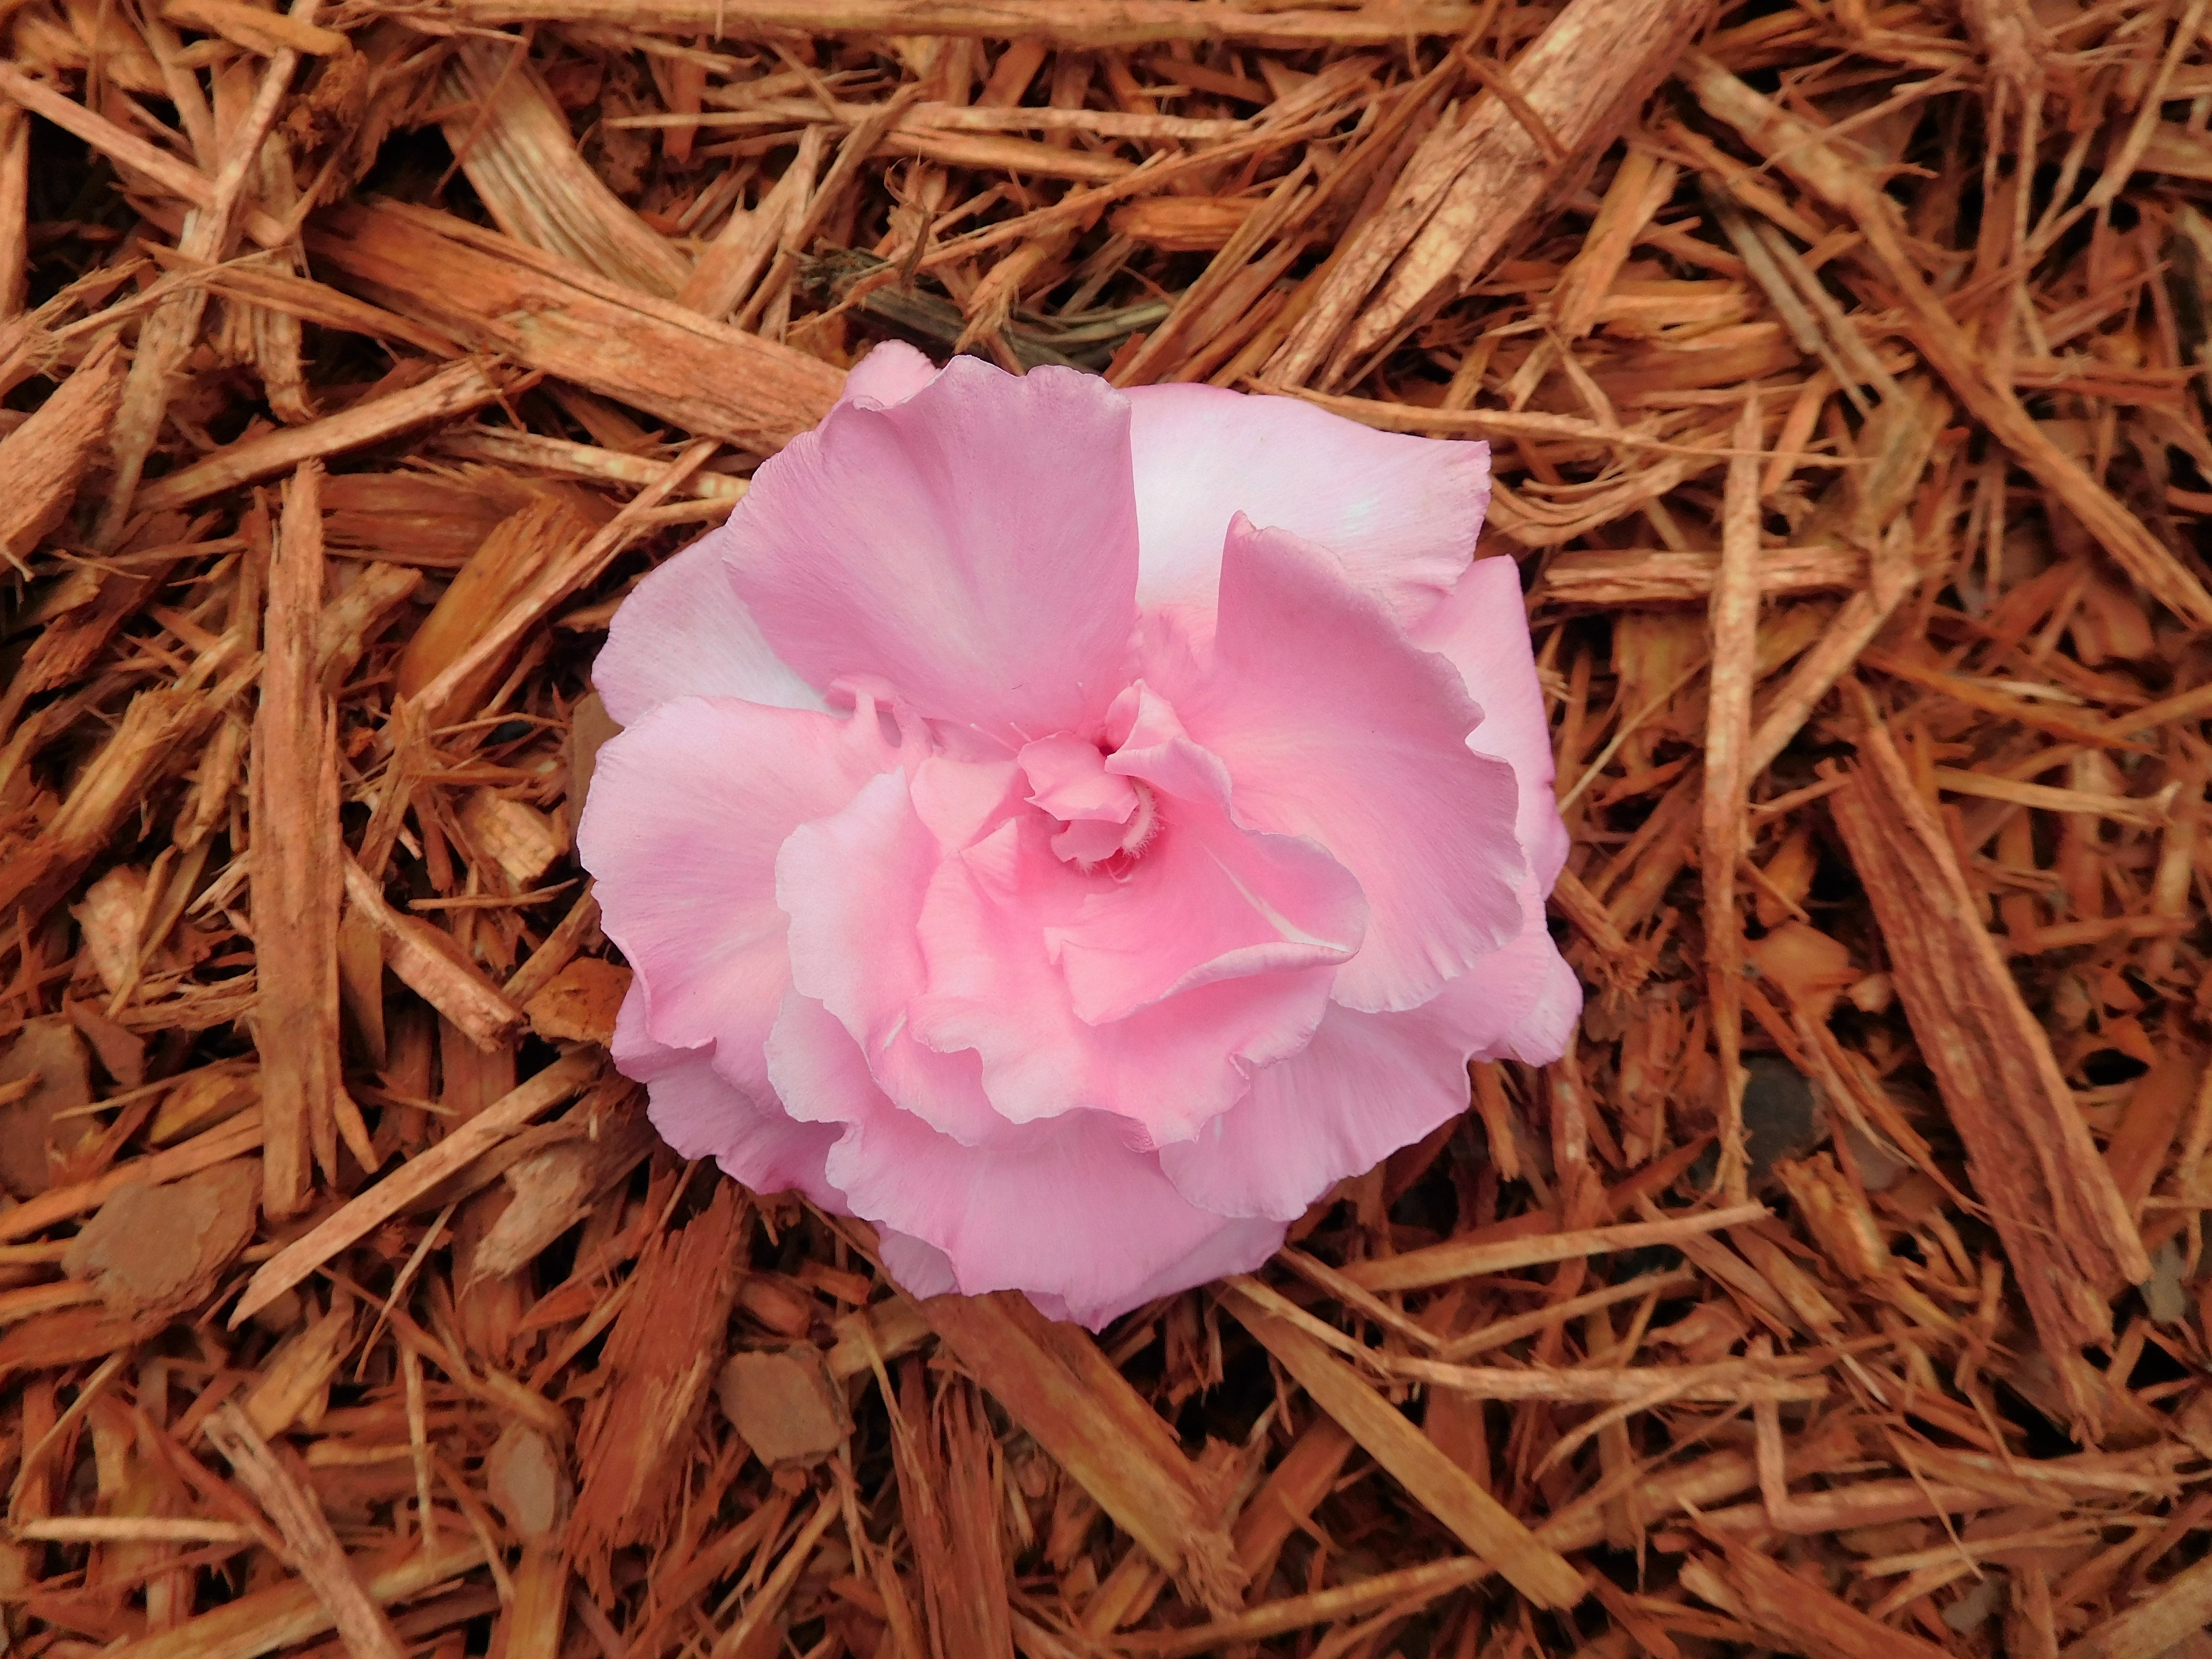
nature, blossom, plant, leaf, flower, petal, botany, pink, flora, close up, macro photography, flowering plant, oleander flower, pink oleander flower, land plant